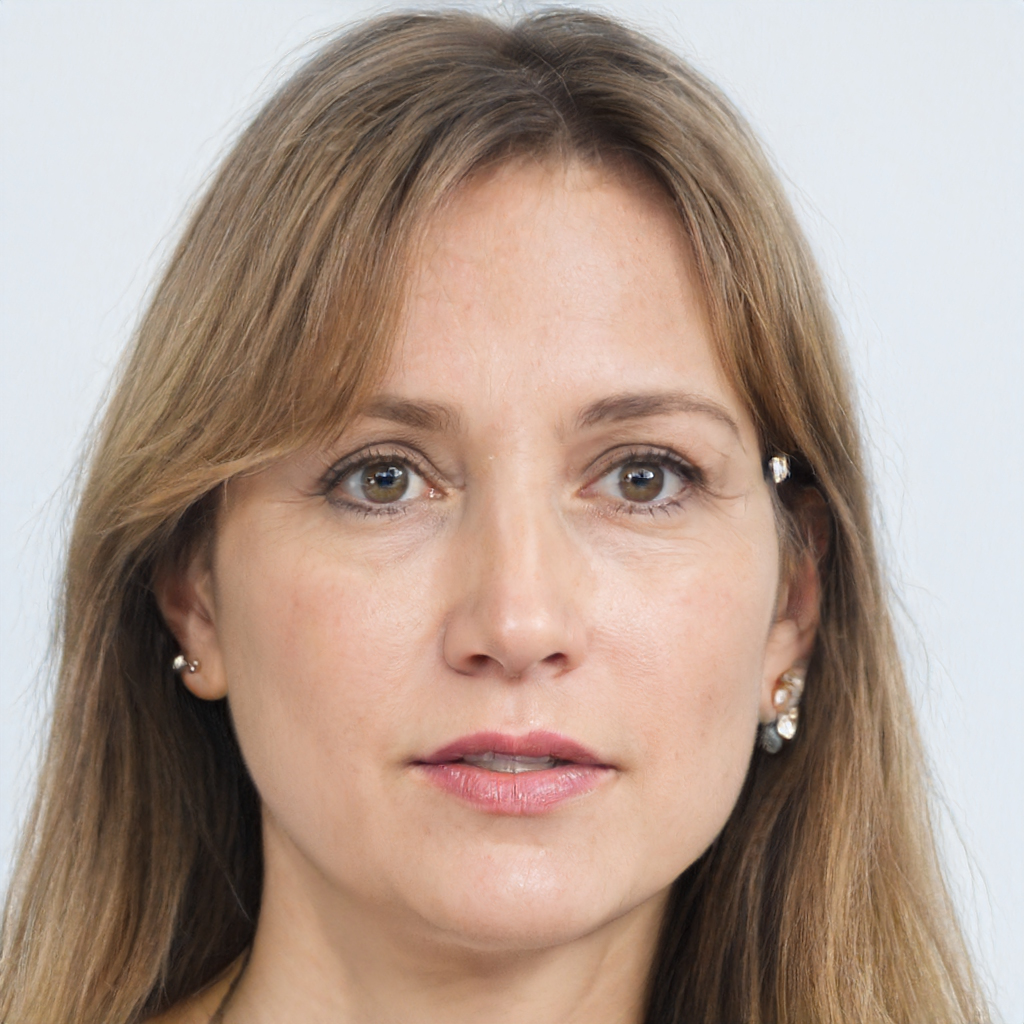
Portrait style: Real Portrait